Simpang Renggam

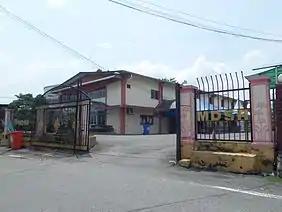
Former Simpang Renggam District Council headquarters

Simpang Renggam is a town in Kluang region in central Johor, Malaysia. It is 75 km from Johor Bahru via Federal route 1.